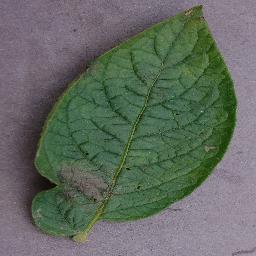
Label: Potato___Late_blight